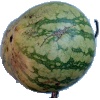
Label: Watermelon 1